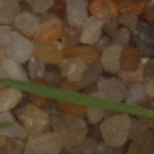
Label: loose_silkybent